Kampen, Overijssel

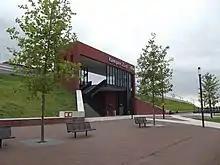
Kampen South railway station

All other land areas on the map are part of the region of Salland in the province of Overijssel.